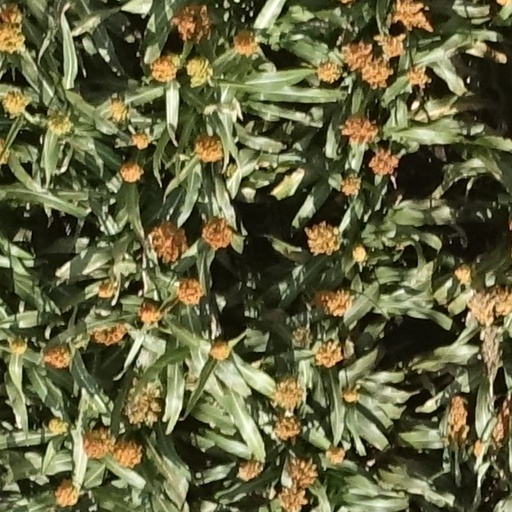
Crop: sorghum